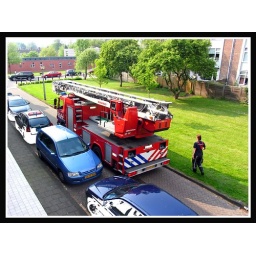
Just completed an action in the street to rescue a cat from the roof.